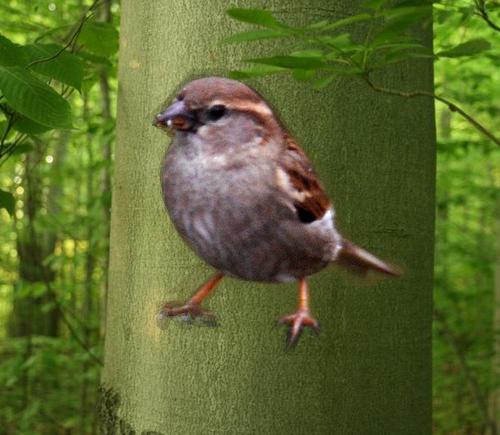
Bird species: Tree_Sparrow
Bird type: landbird
Background: land